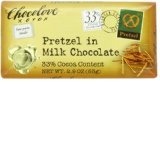
Item Name: Chocolove Milk Chocolate, Pretzel, 3.2 Ounce (Pack of 11)11
Bullet Point: Crunchy bits of salted pretzel sticks contrast with creamy Belgian milk chocolate for a true delight
Product Description: 11 full size bars of pretzel in milk chocolate
Value: 35.2
Unit: Ounce

Price: 34.65